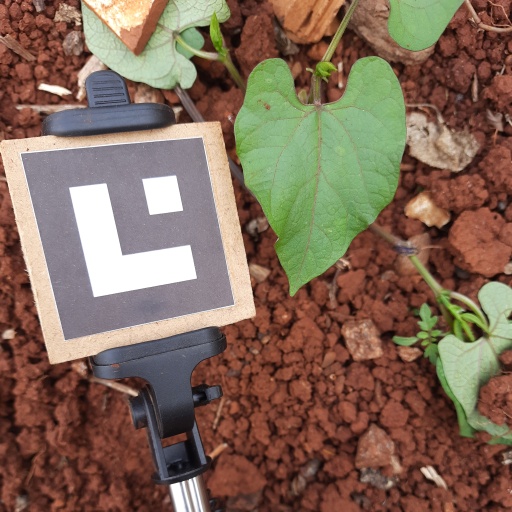
Observations: wavy surface, no eating holes, with soild dust, under shade